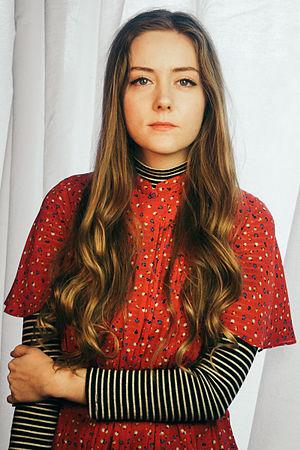
Courtney Elizabeth Jines, née le 4 mai 1992 à Fairfax, est une actrice, productrice et scénariste américaine.